Jairus Lyles

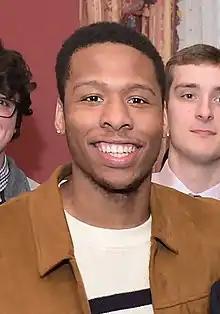
Lyles in 2018

Lyles competed for the VCU Rams as a freshman in 2013–14 under head coach Shaka Smart, averaging 0.7 points, 0.2 rebounds, and 0.3 assists in only 2.9 minutes per game. He only recorded two field goals in the season, scoring a season-high three points on two occasions, against Fordham and Rhode Island. Following the season, he transferred to play for the Robert Morris Colonials but was forced to sit out in 2014–15 due to eligibility rules. After one semester at Robert Morris, Lyles transferred to the University of Maryland, Baltimore County (UMBC), where he would play for the Retrievers starting in the 2015–16 season. He made an instant impact as a sophomore for UMBC, averaging 23.0 points, 5.5 rebounds, and 2.8 assists per game and garnering second-team All-America East Conference accolades. In his junior season, Lyles averaged 18.9 points, 6.6 rebounds, and 2.6 assists en route to second-team All-America East honors. He scored a total of 604 points, breaking the school record for most points by a junior.